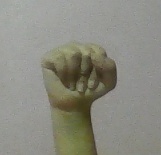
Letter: saad